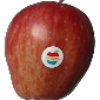
Label: Apple Red 1